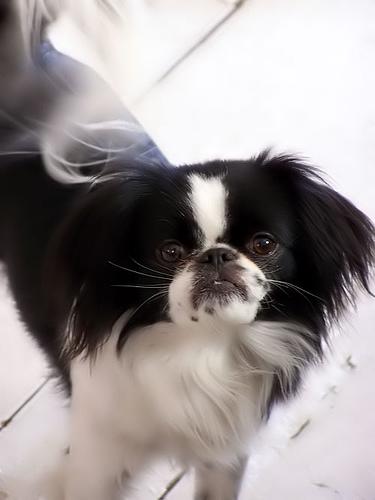
Breed: japanese chin